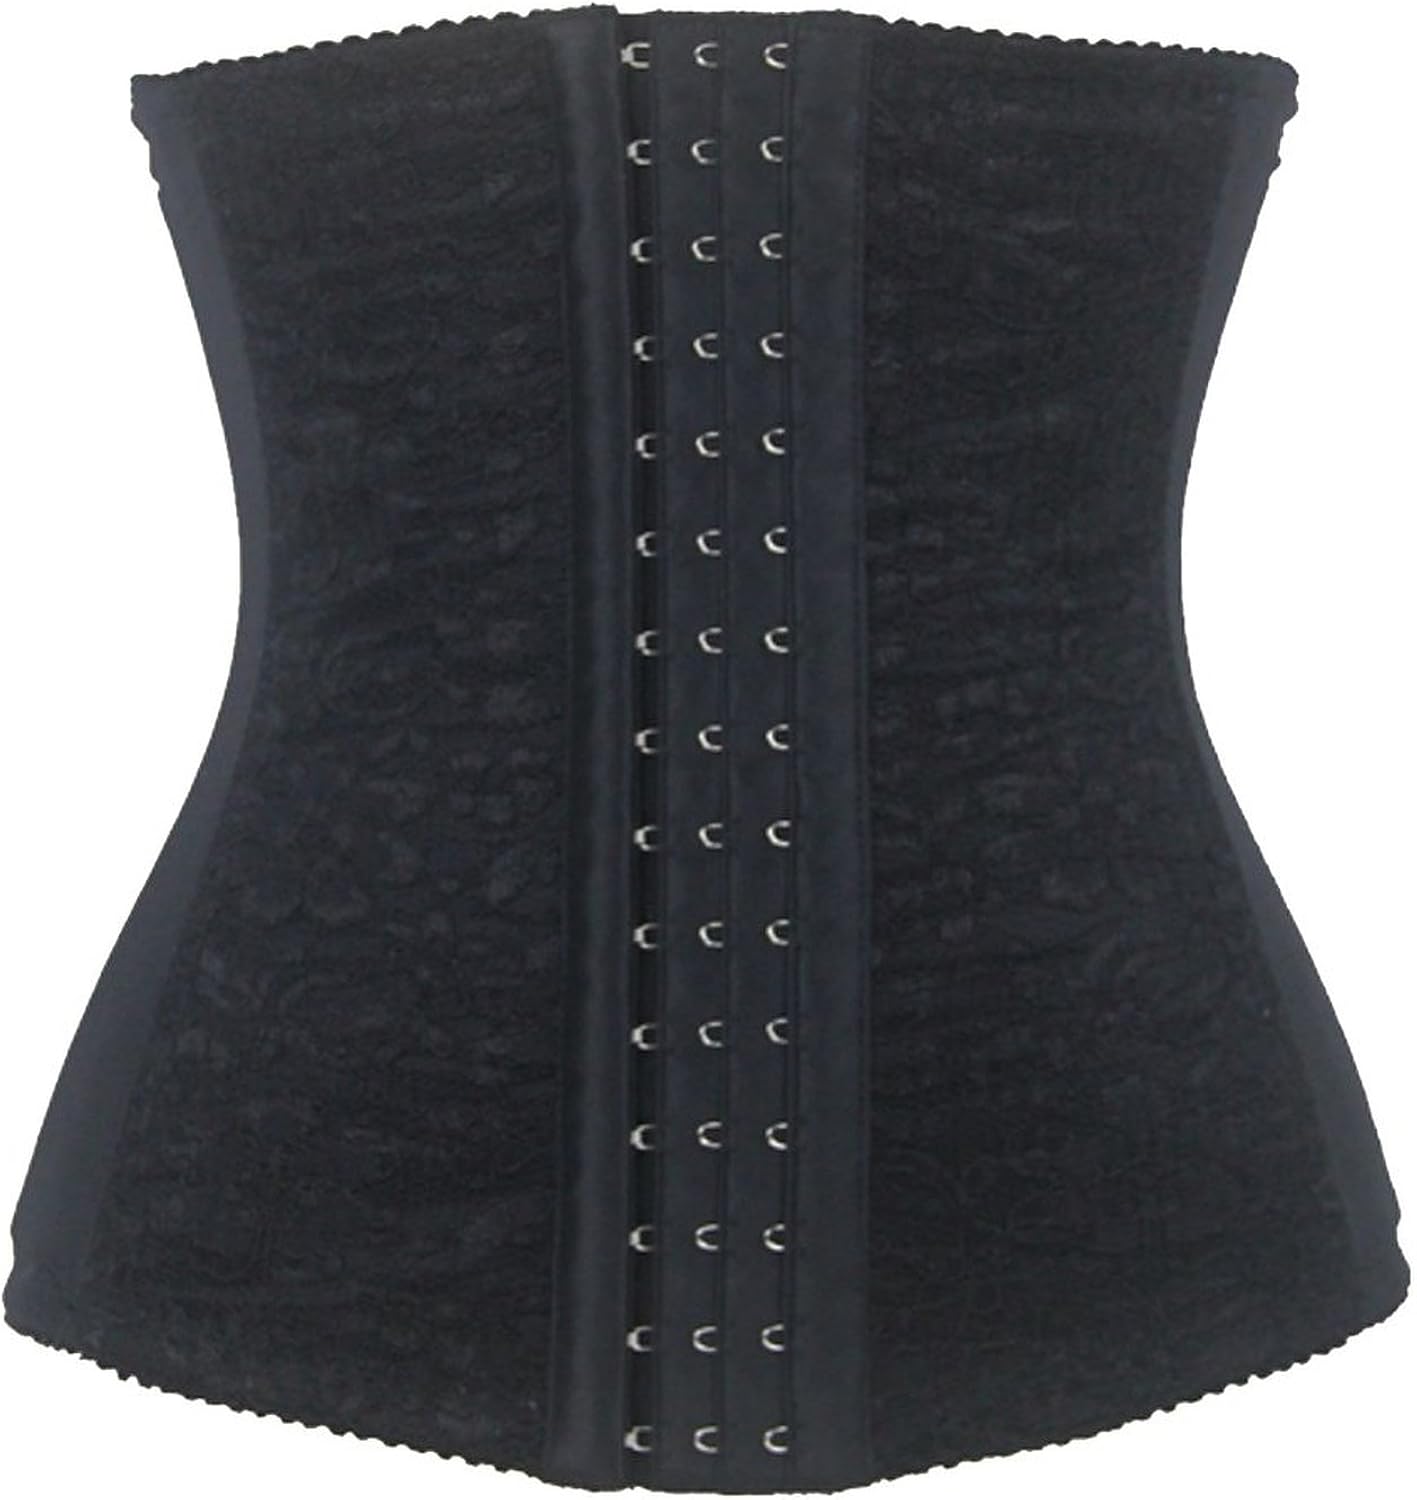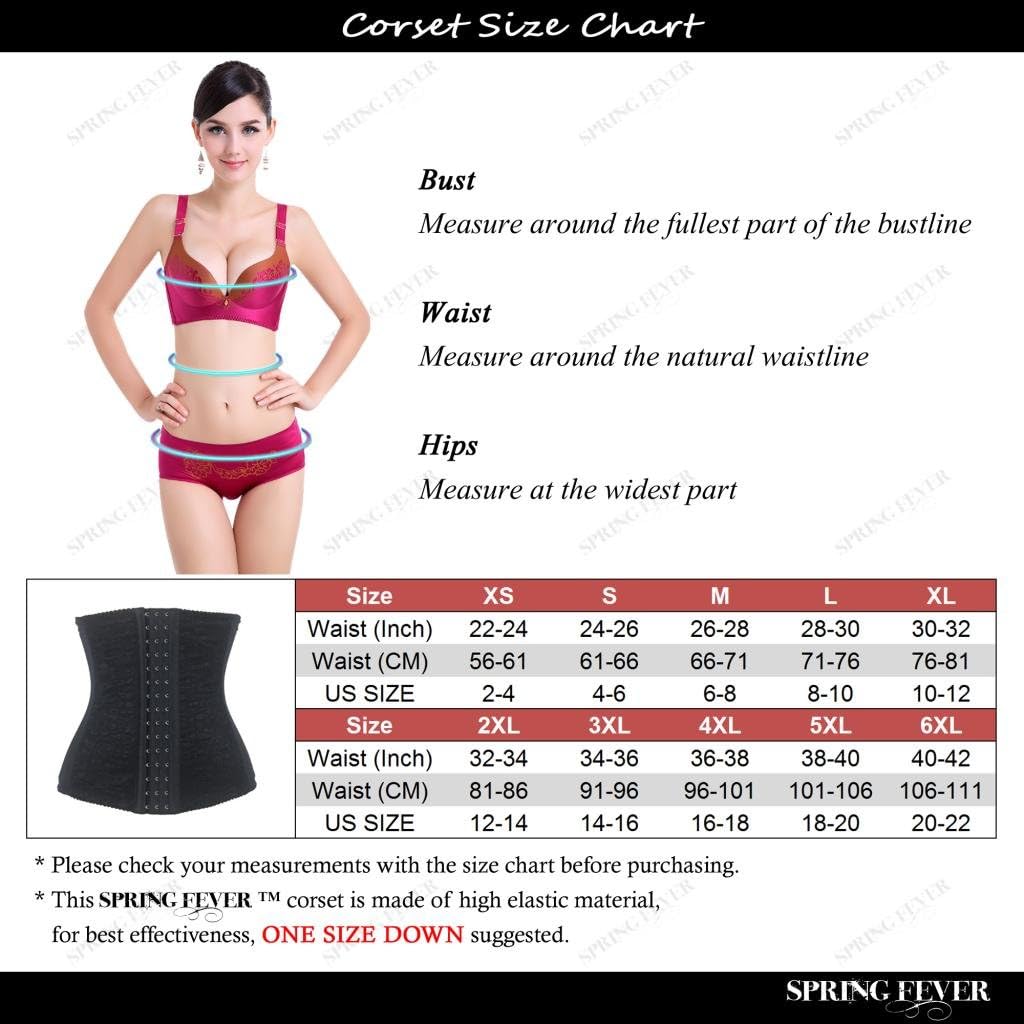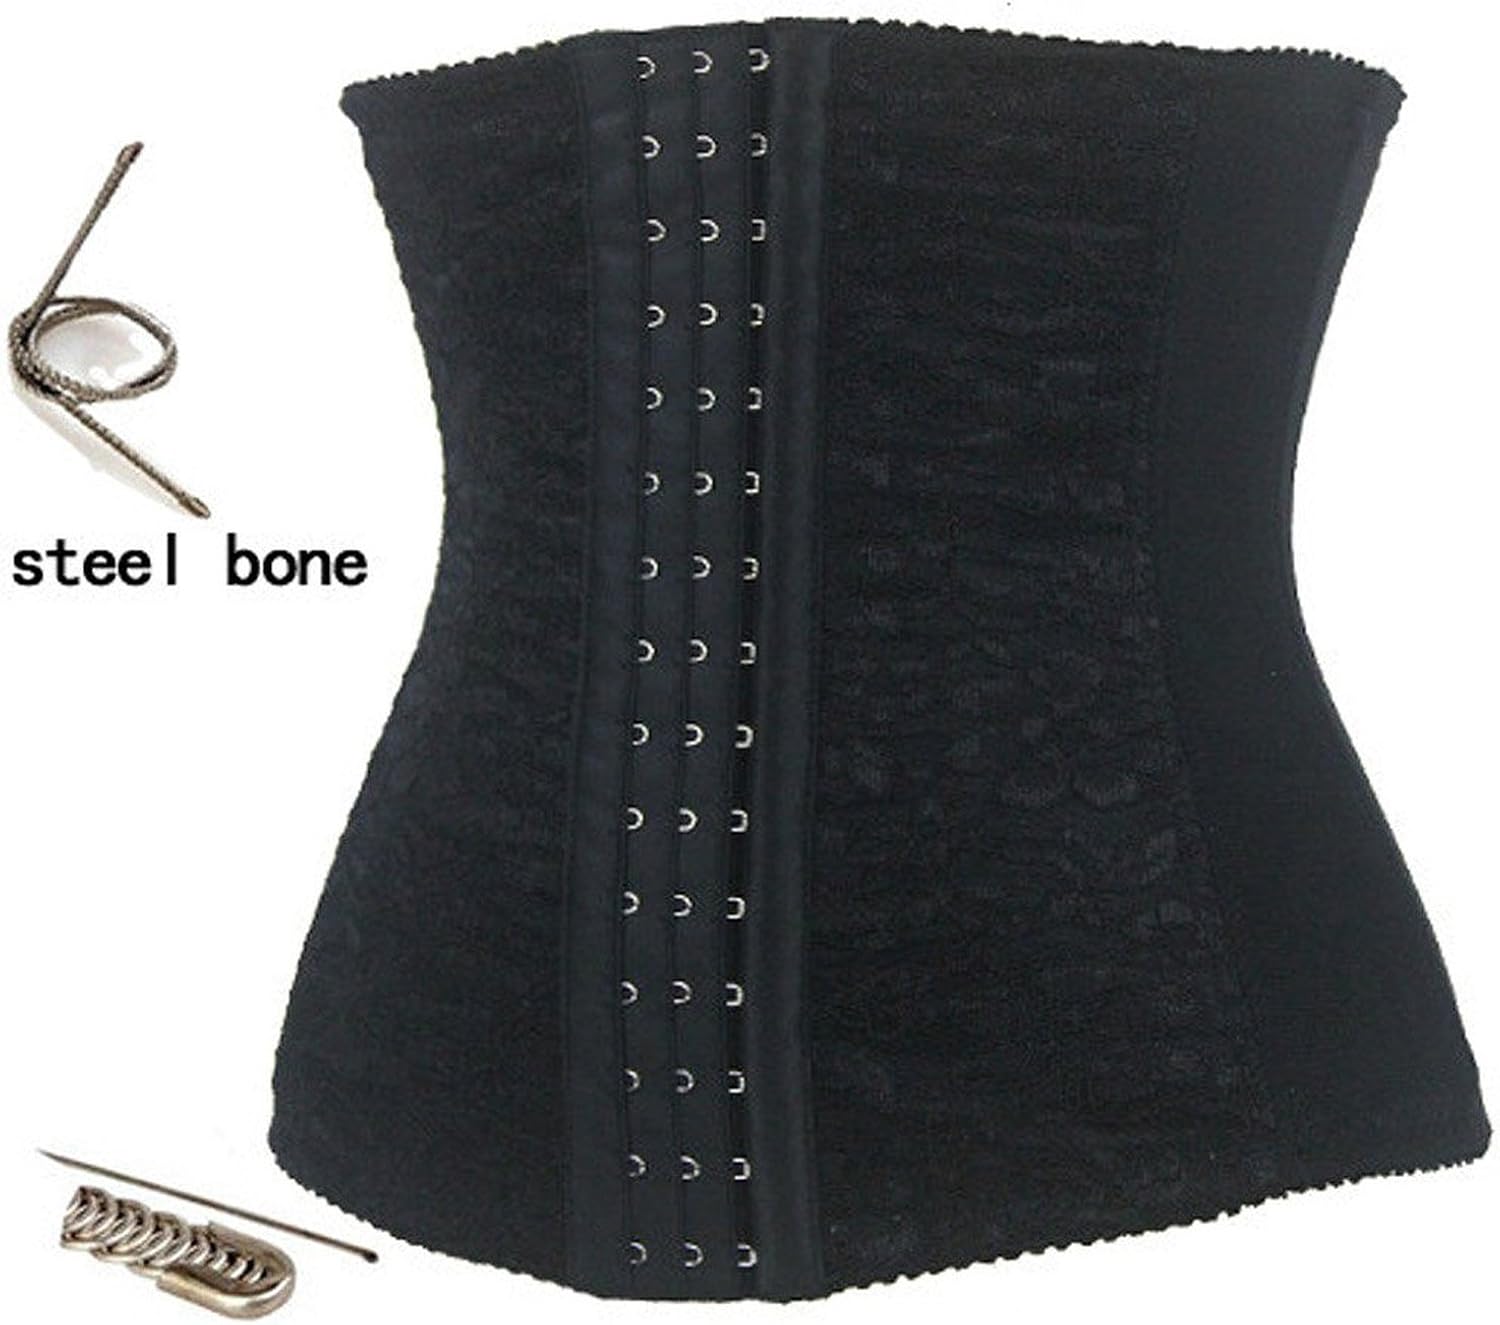
Spring Fever Women's Faja Plus Size Waist Trainer Corset Cincher Shaper Lingerie Black L
Category: AMAZON FASHION
Elasticity Lace Waist Training Cincher Underbust Corset Body Shaper
Features: Elastic,Cotton | Zipper closure | Hand Wash Only | Made of cotton, high Elastic . Please use our size guide located on the left of the product image, do not use the Amazon size guide. | This underbust waist shaper made of strong elasticity mesh and black lace in front. | Closure with double hook and eye in front. 9 PCS Spiral steel bones. Similar with traditional waist control. | Spiral steel boned firm compression waist cincher. Spiral steel bone, which is the fins material inside the corset. | It's flexible and durable, as soft as plastic bones, can bend easily but recover quickly to origin.